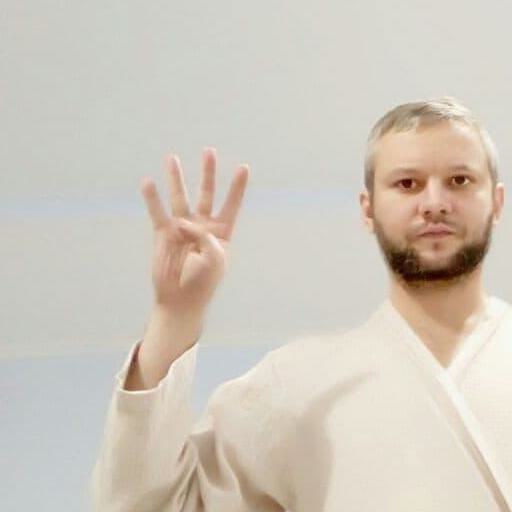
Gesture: four